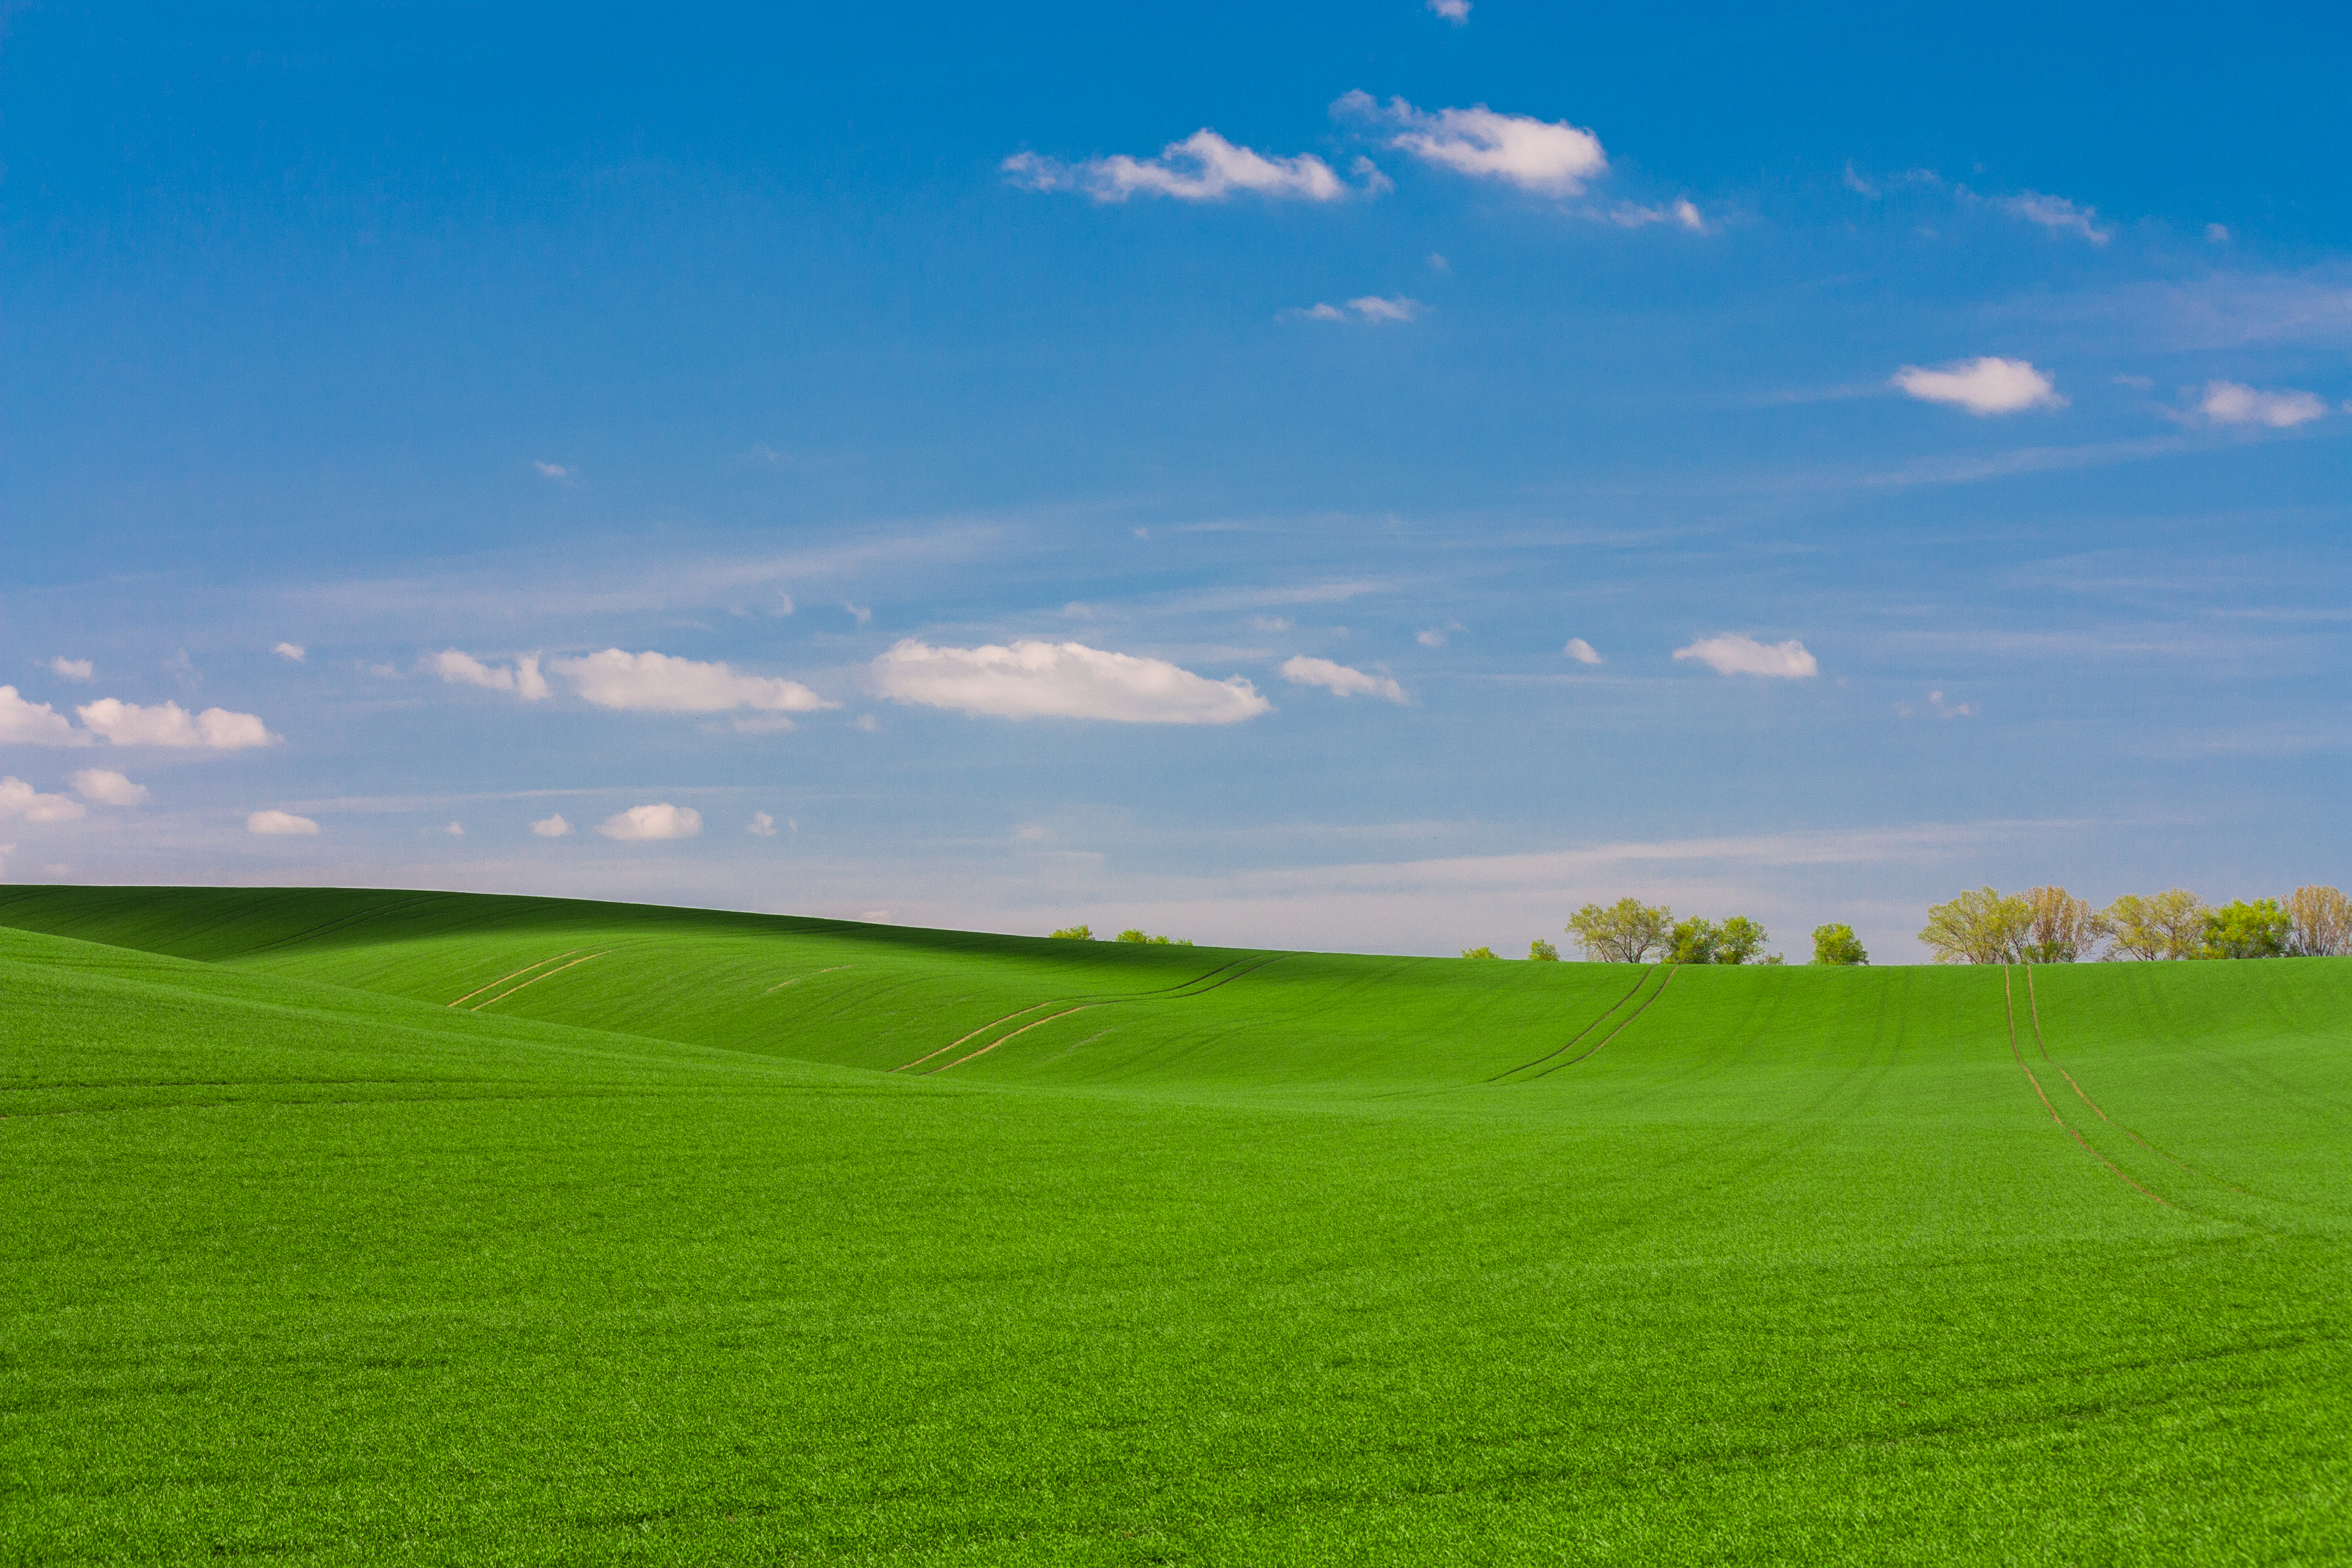
landscape, grass, horizon, cloud, structure, sky, field, lawn, meadow, prairie, hill, green, pasture, agriculture, plain, grassland, plateau, habitat, ecosystem, steppe, rural area, paddy field, natural environment, geographical feature, grass family, sport venue